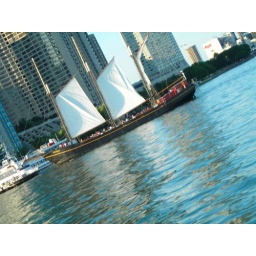
See the attractive KAJAMA in lake ontario, its a boat to tour in d lake